Oceanic climate

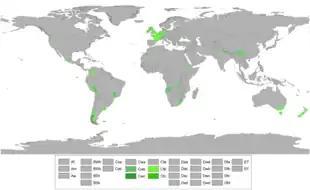
Regions where oceanic or subtropical highland climates (Cfb, Cfc, Cwb, Cwc) are found.

An oceanic climate, also known as a marine climate or maritime climate, is the temperate climate sub-type in Köppen classification represented as Cfb, typical of west coasts in higher middle latitudes of continents, generally featuring cool to warm summers and cool to mild winters (for their latitude), with a relatively narrow annual temperature range and few extremes of temperature. Oceanic climates can be found in both hemispheres generally between 40 and 60 degrees latitude, with subpolar versions extending to 70 degrees latitude in some coastal areas. Other varieties of climates usually classified together with these include subtropical highland climates, represented as Cwb or Cfb, and subpolar oceanic or cold subtropical highland climates, represented as Cfc or Cwc. Subtropical highland climates occur in some mountainous parts of the subtropics or tropics, some of which have monsoon influence, while their cold variants and subpolar oceanic climates occur near polar or tundra regions.